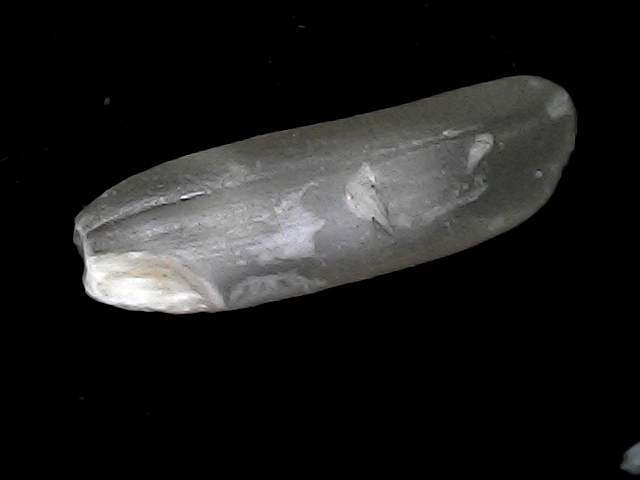
Rice variety: BD75